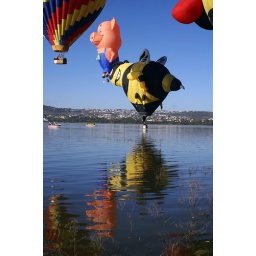
Yellow Jacket , Pig Farmer e ballon passagers mirror reflections in the water